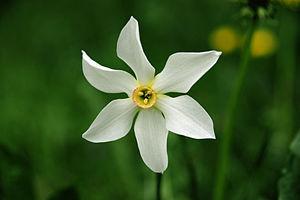
La Vallée des narcisses est une réserve naturelle de l'Ukraine transcarpatique faisant partie de la réserve de biosphère des Carpates. Elle est située à l'est de la ville de Khoust, à proximité immédiate du village de Kirechi, dans la vallée de la rivière Khoustets.